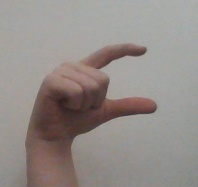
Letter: dal